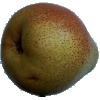
Label: Pear Forelle 1